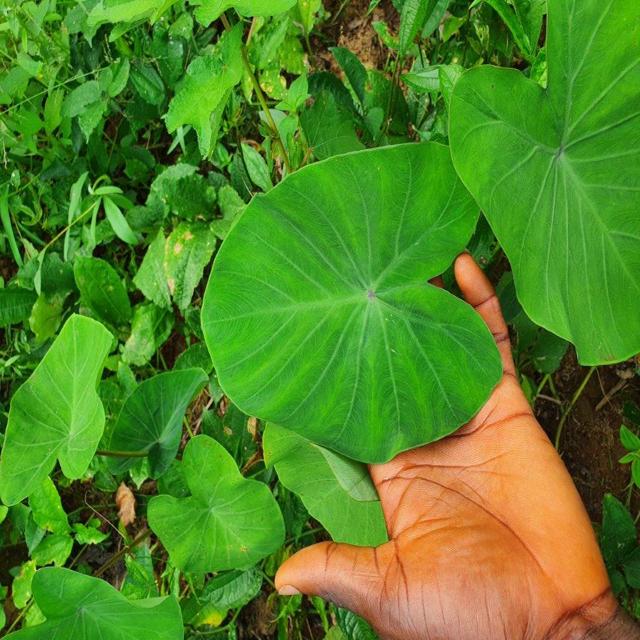
Label: Healthy